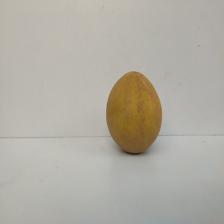
Size: Large